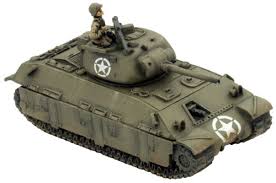
Label: Tank